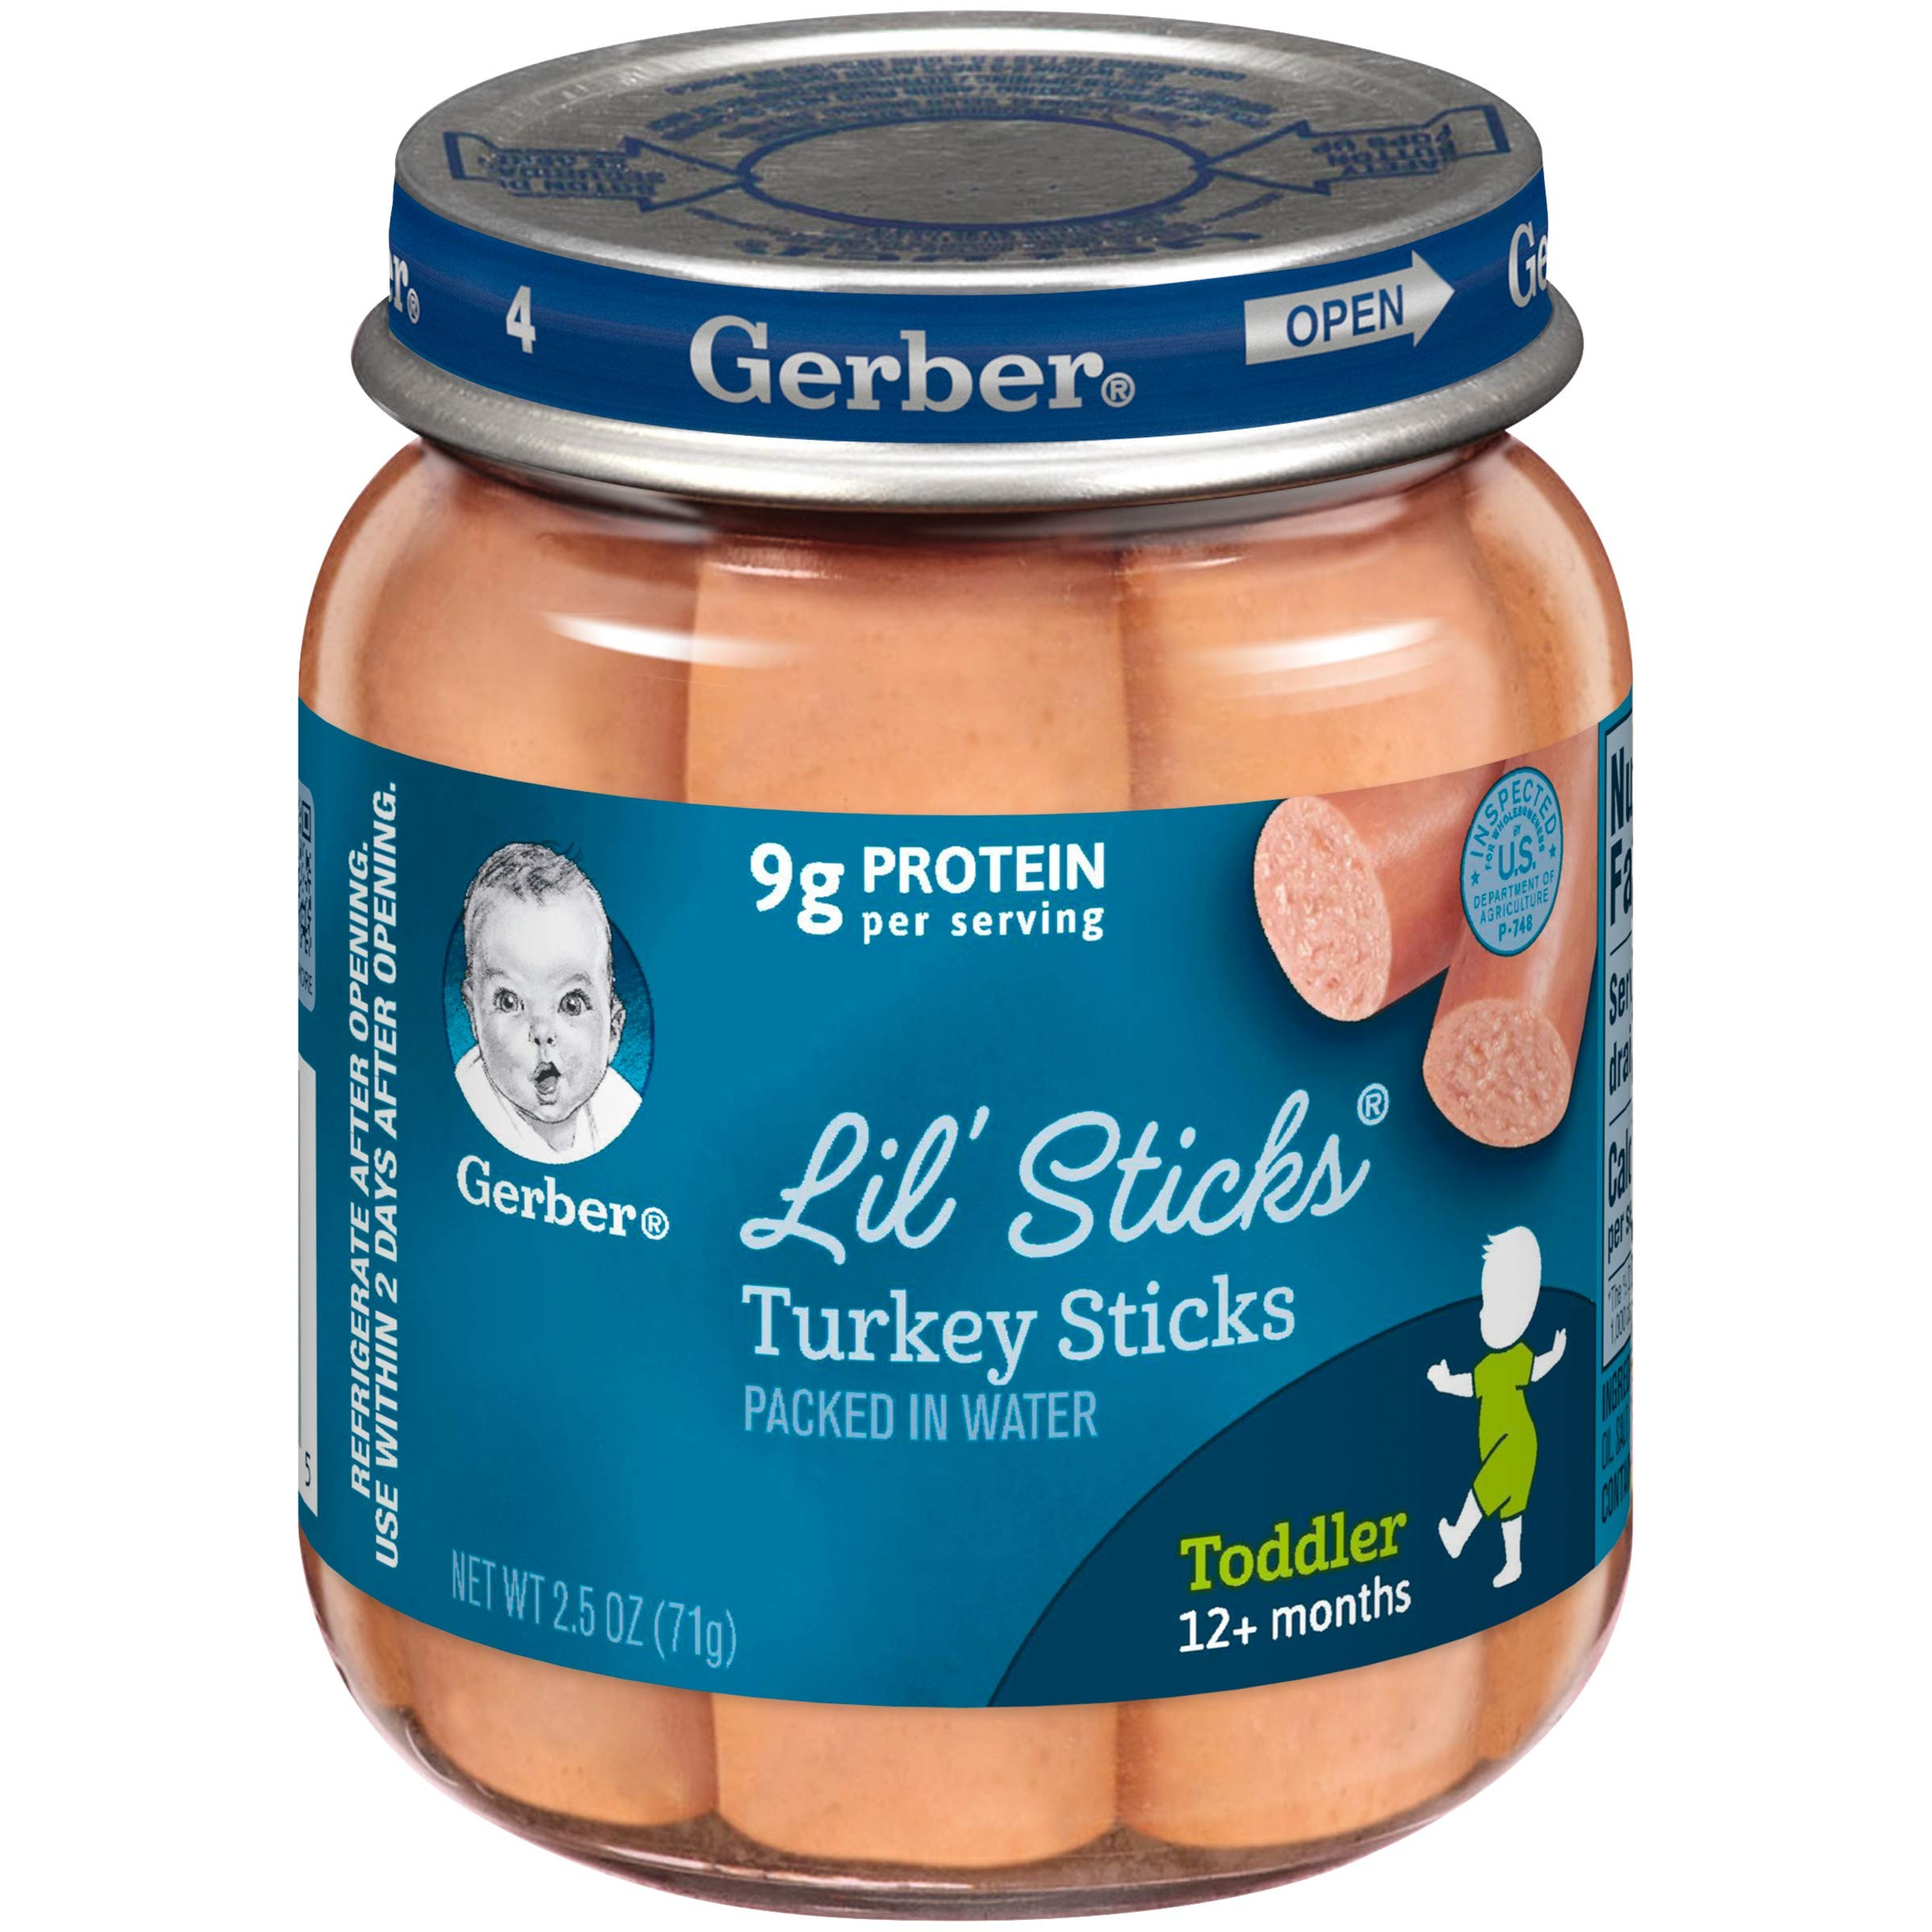
Item Name: Gerber Lil’ Sticks Turkey Sticks, Packed in water, 2.5 oz
Bullet Point 1: Gerber Lil’ Sticks Turkey Sticks, Packed in water, 2.5 oz
Bullet Point 2: Nutrition Specially Made for Toddlers
Bullet Point 3: Made with turkey breast meat, packed in seasoned water.
Value: 2.5
Unit: Ounce

Price: 2.17